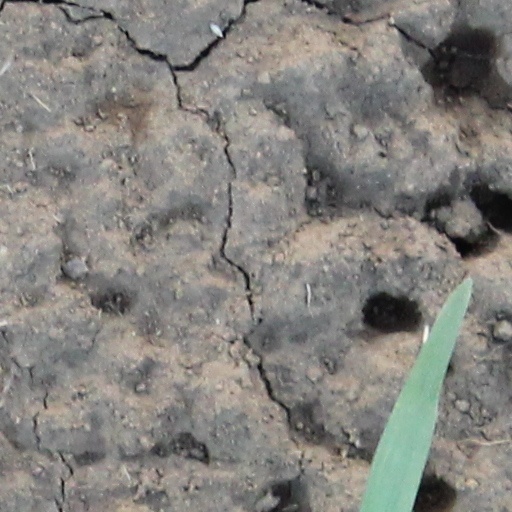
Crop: wheat